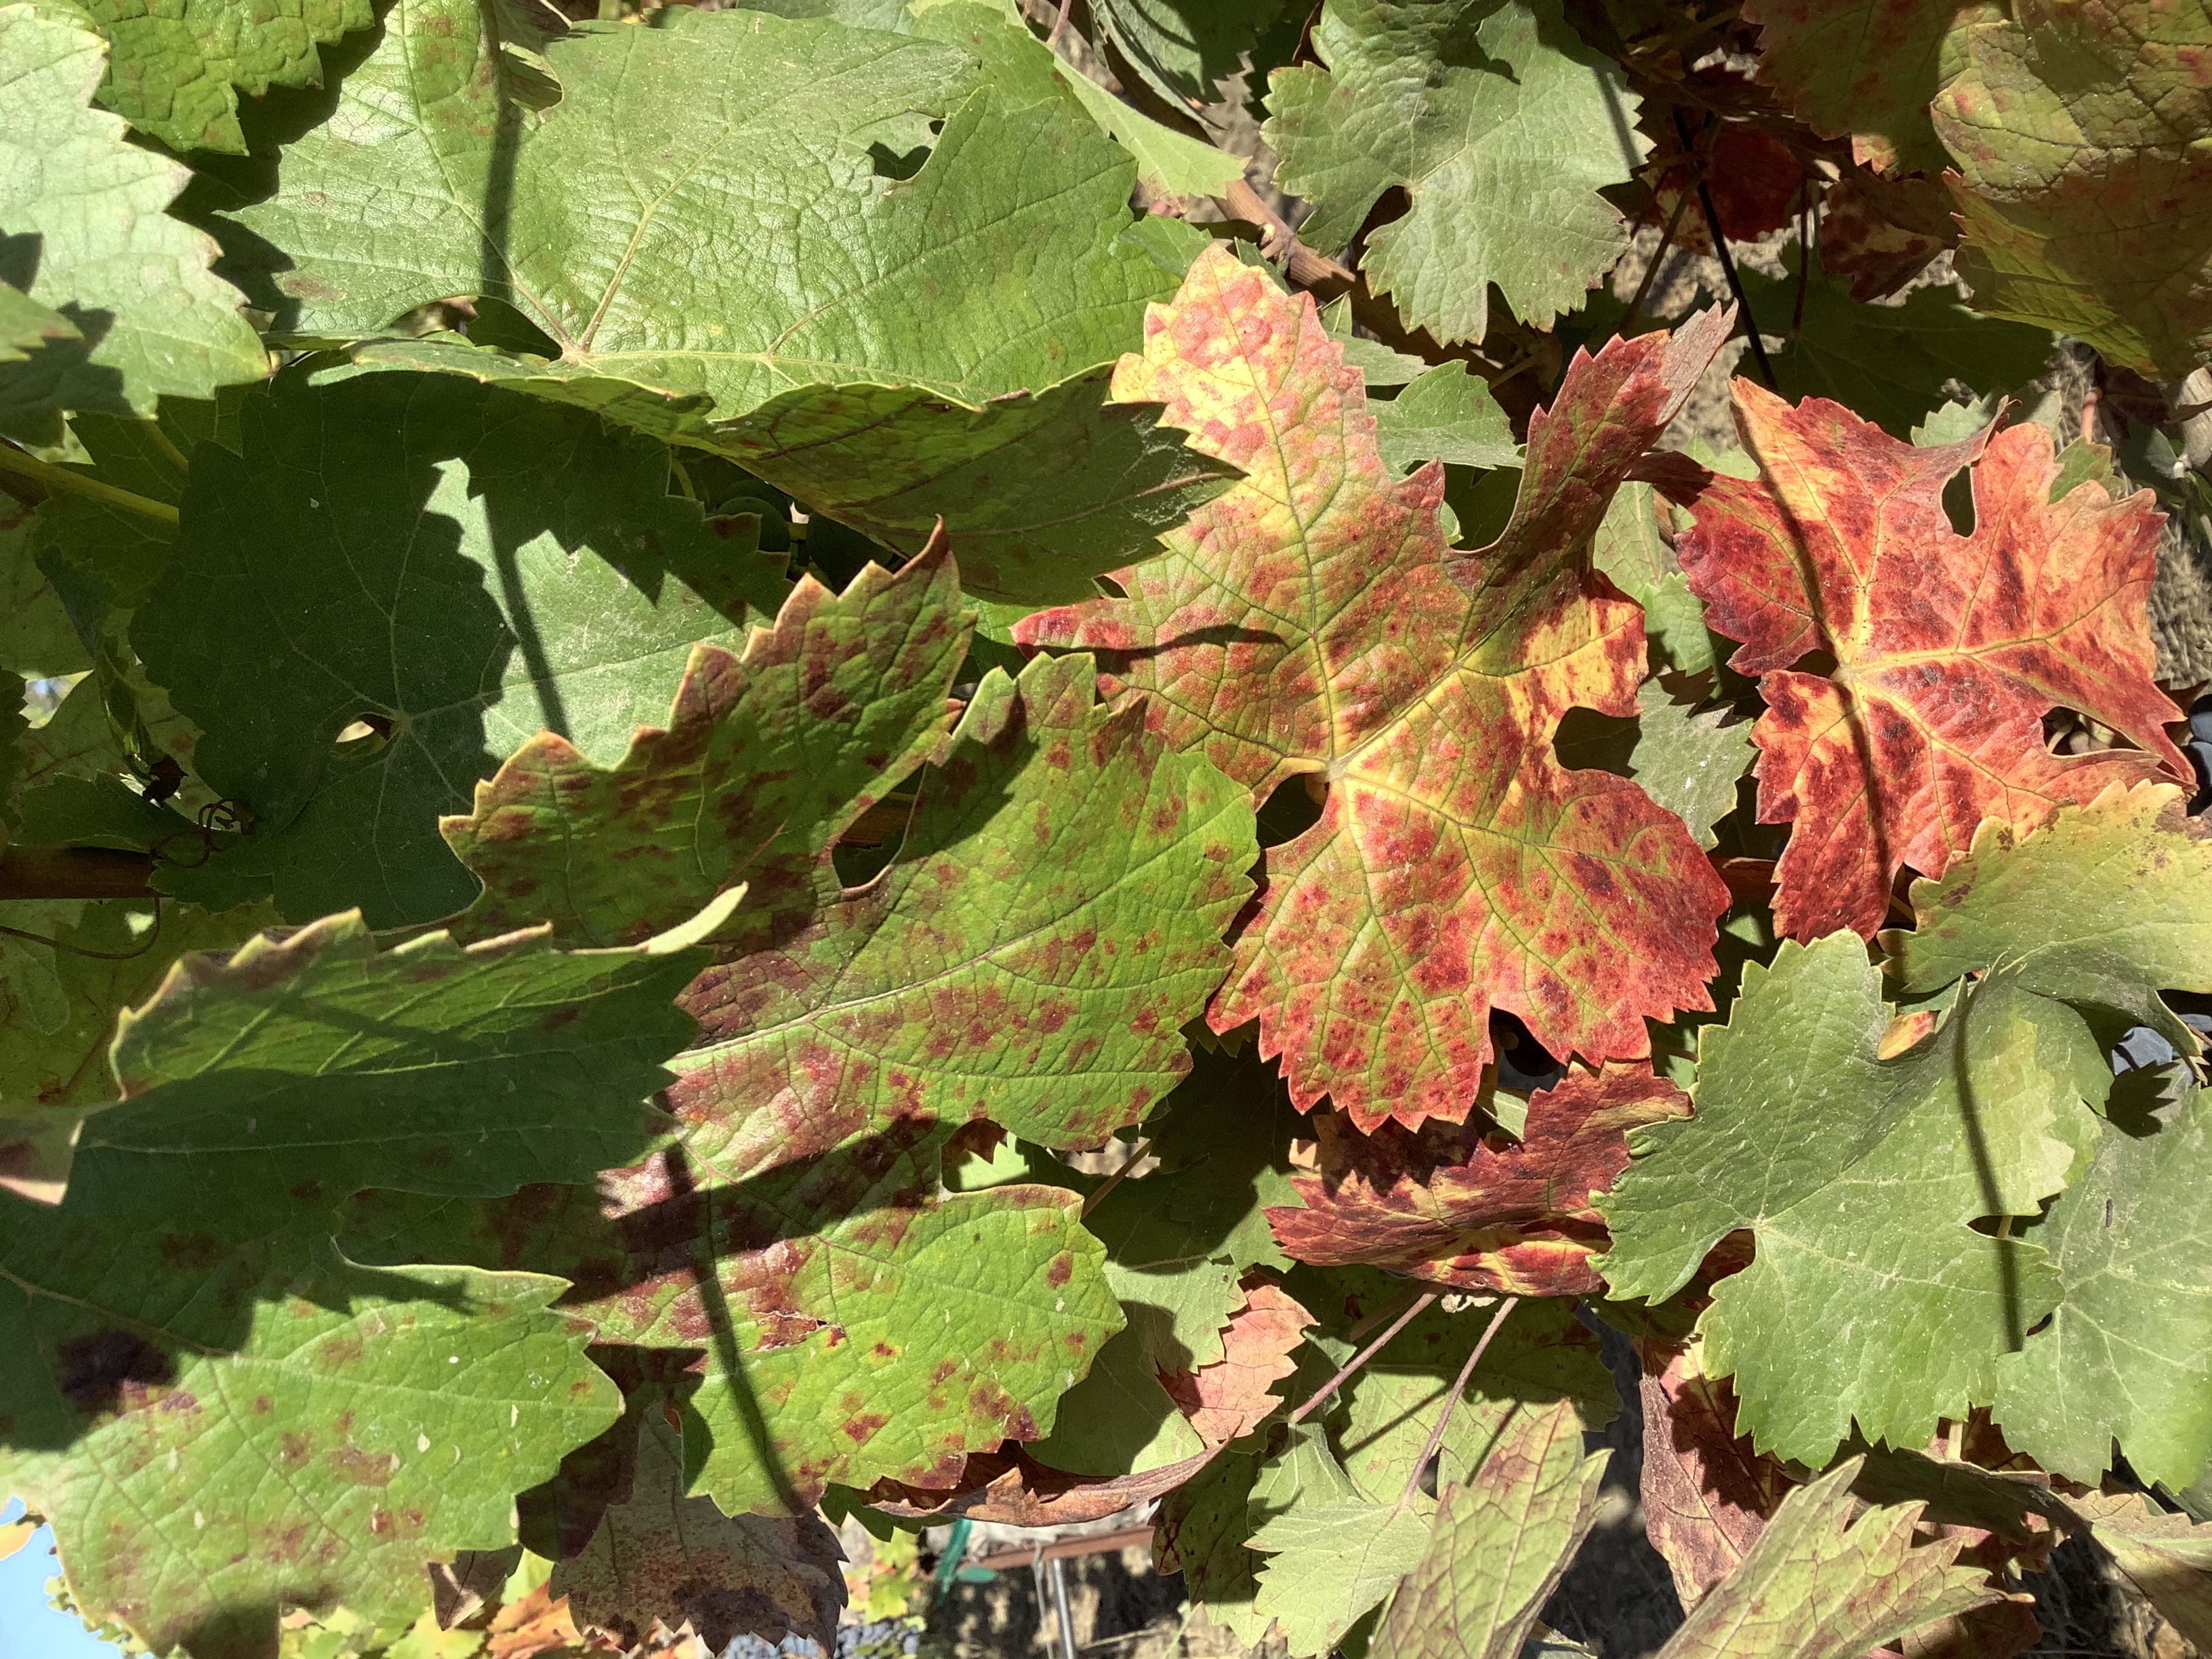
Label: Red Blotch